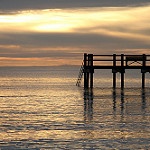
Label: sea